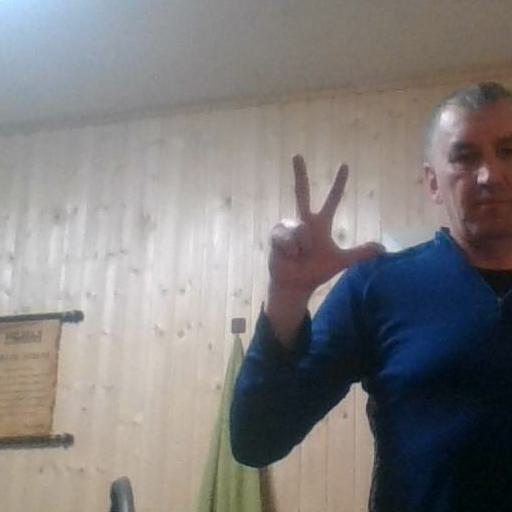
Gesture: three2